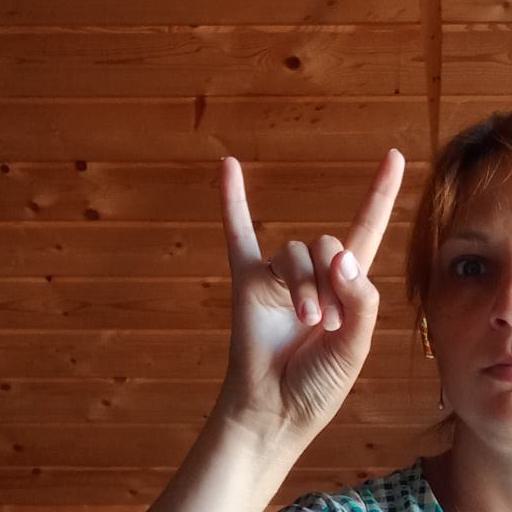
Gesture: rock